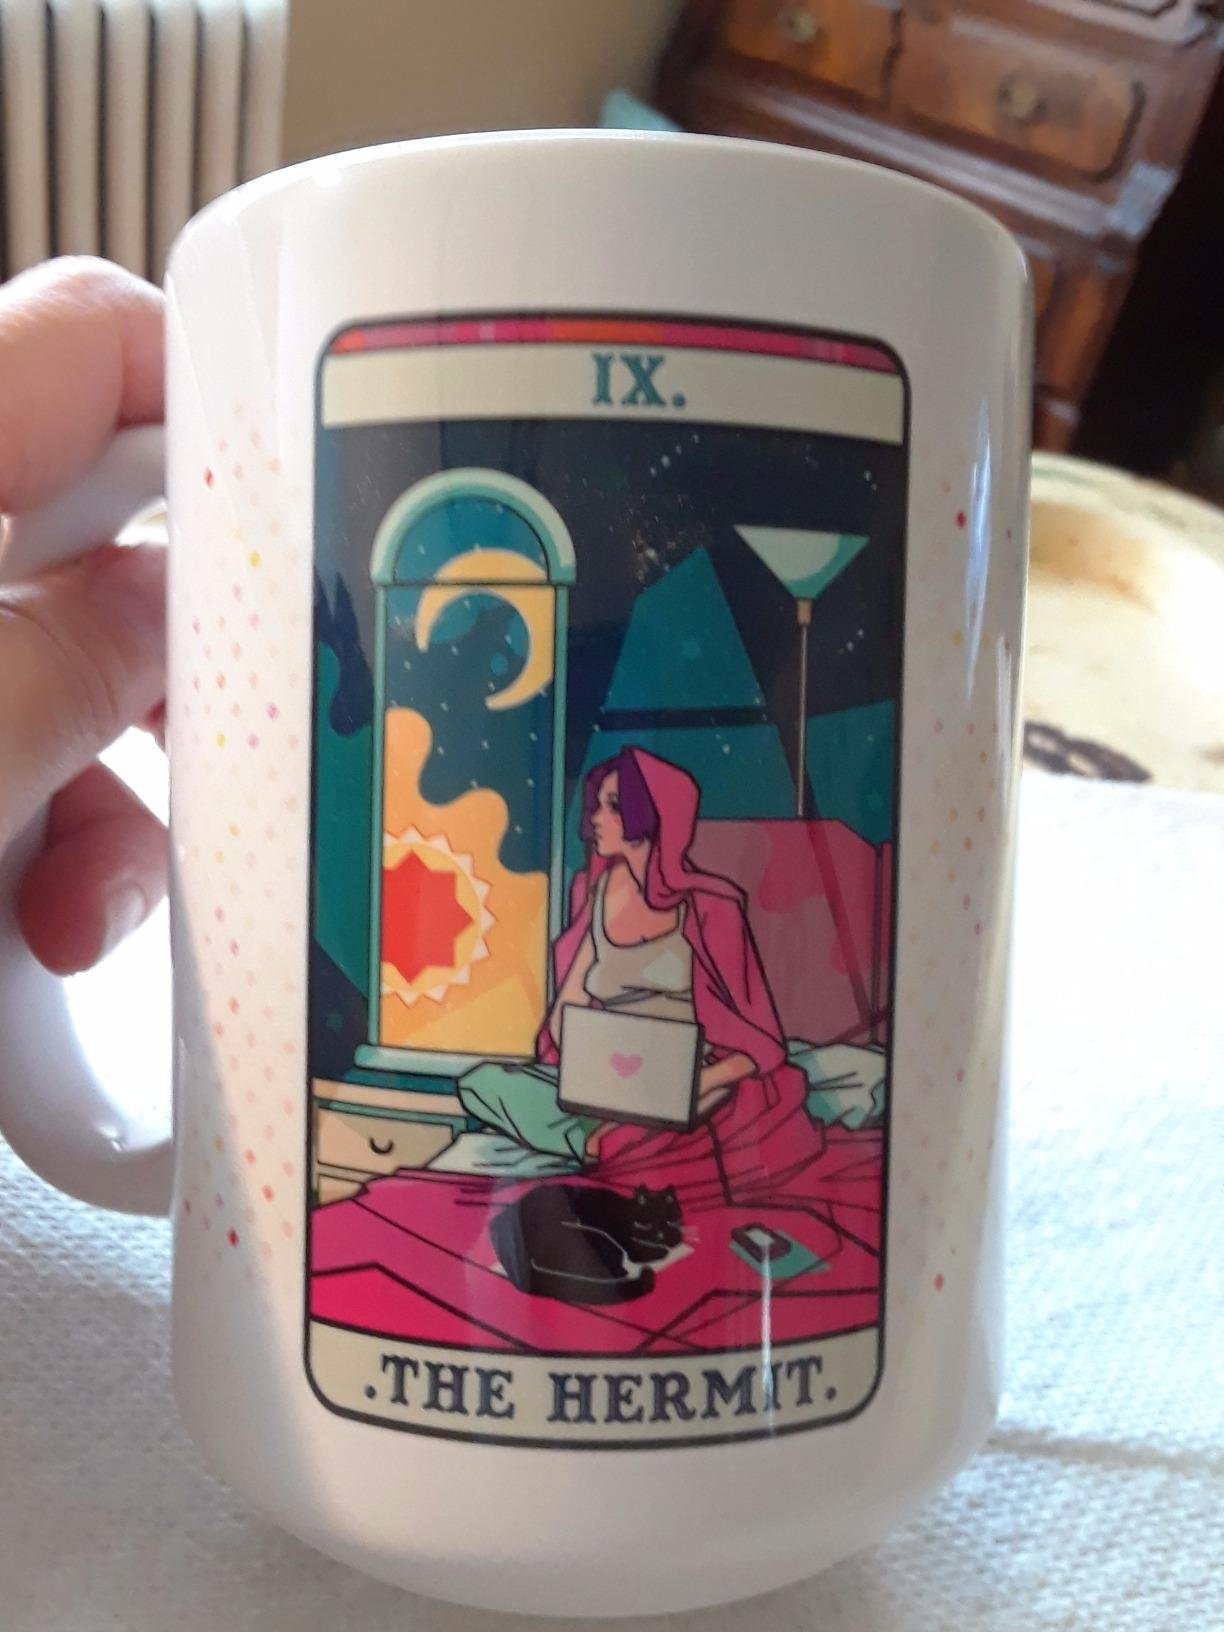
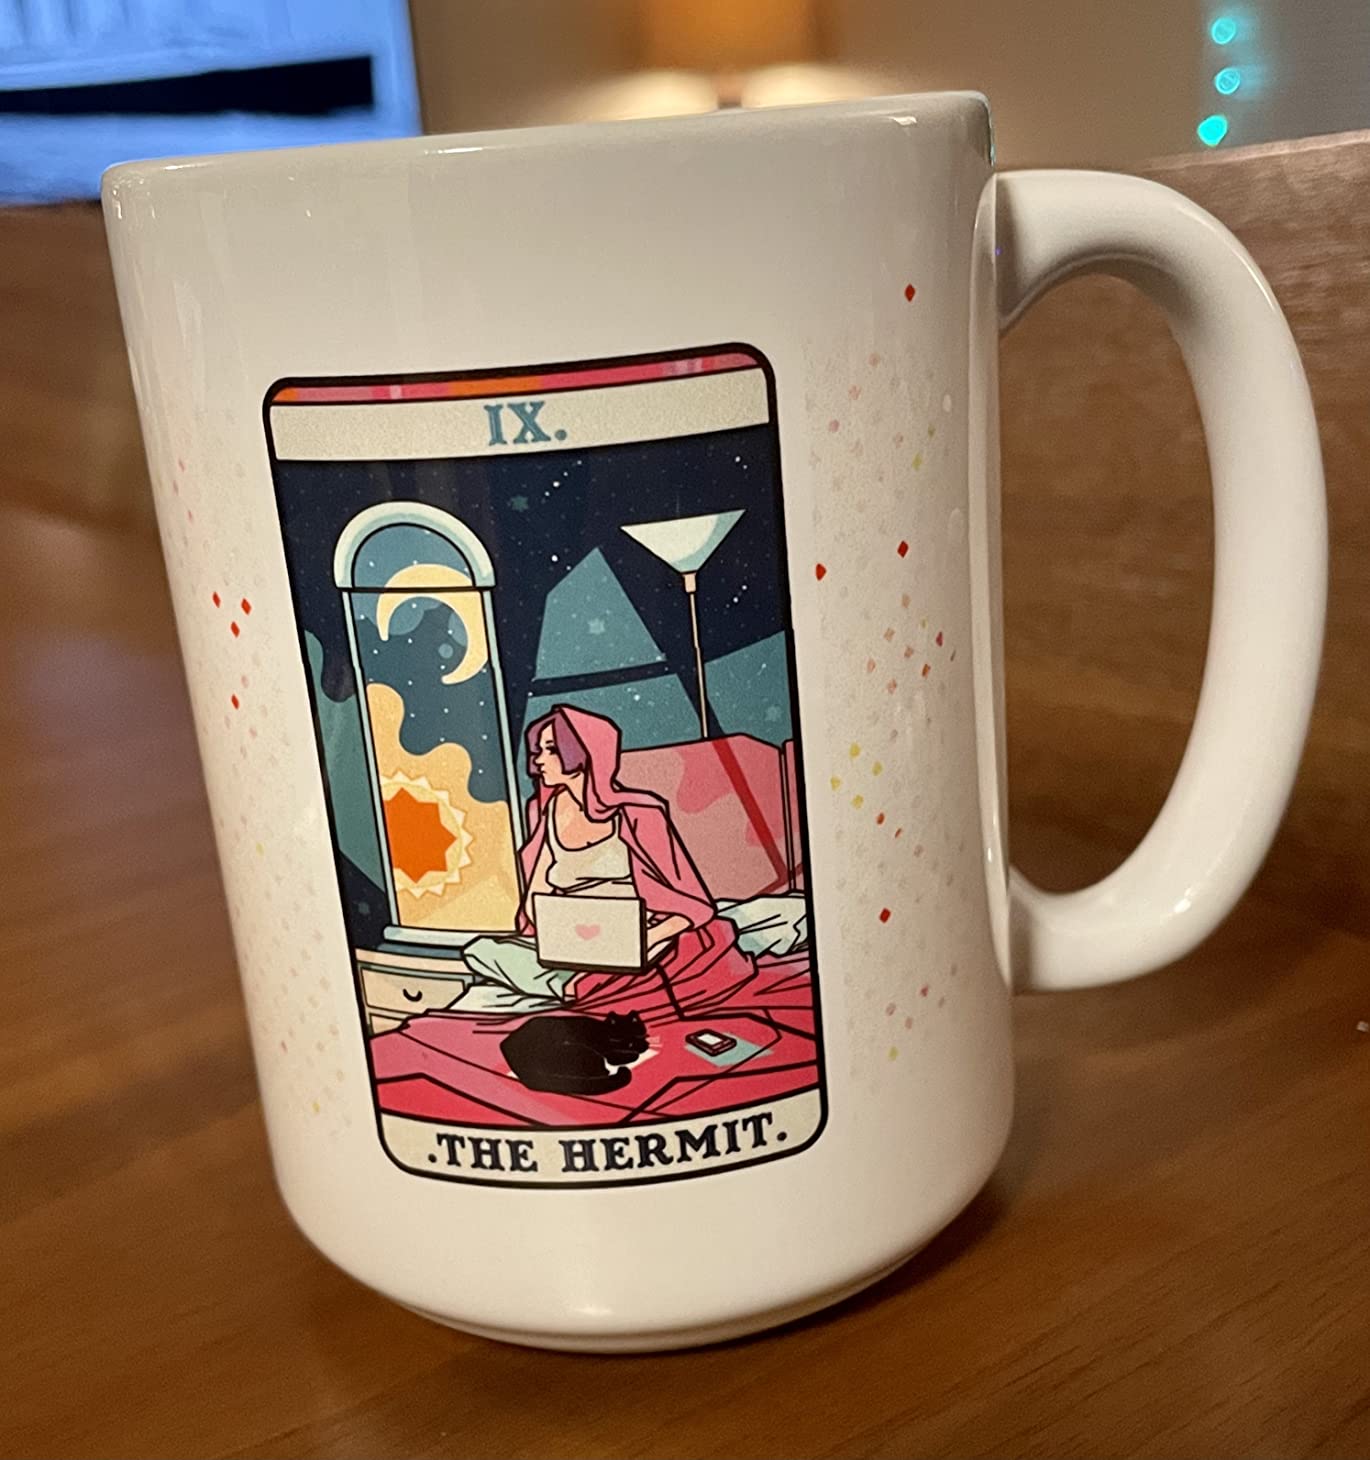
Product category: items_mug
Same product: yes